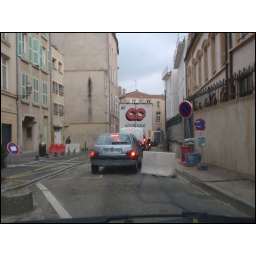
Stuck truck in a little street